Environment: real
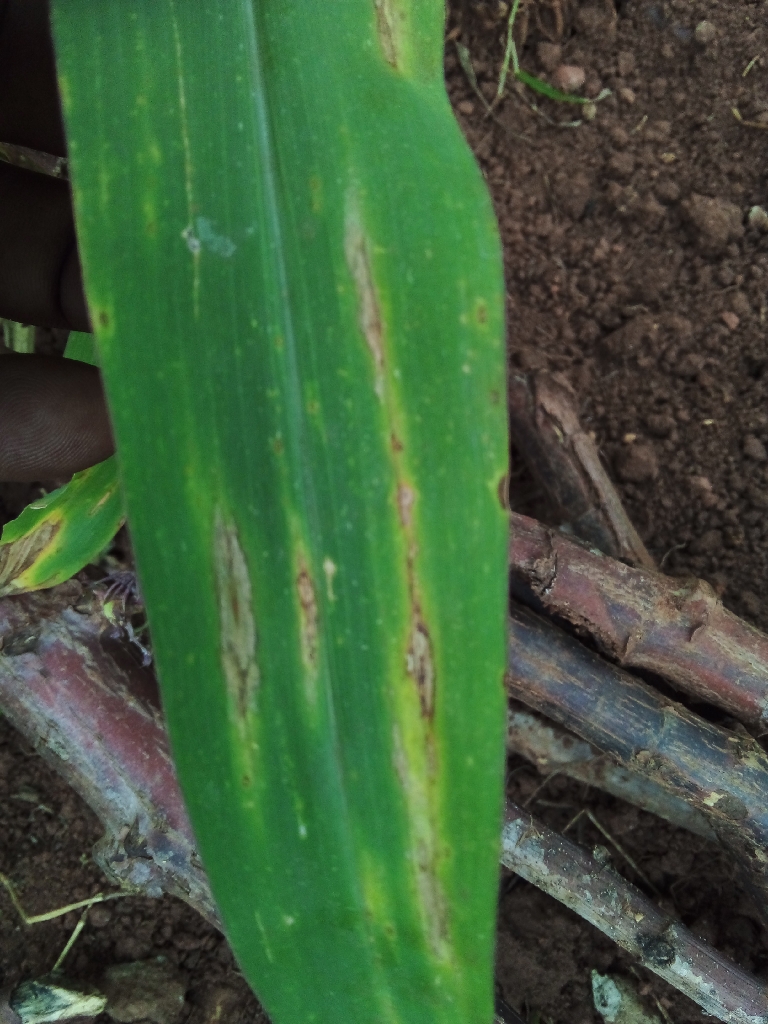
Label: northern_corn_leaf_blight